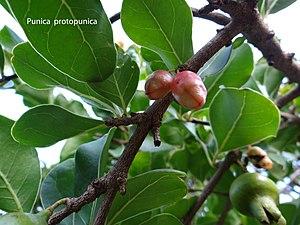
grenadier de Socotra fleur ,feuille et fruit en formation
Punica protopunica, le grenadier de Socotra, est une espèce végétale du genre Punica, endémique de l'île de Socotra, près de la corne africaine de Somalie.